Japan at the 2014 Winter Olympics

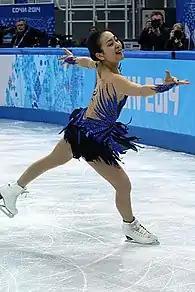
Mao Asada

According to the quota allocation released on January 27, 2014, Japan has qualified a total of 6 athletes (5 men and 1 woman) in cross-country skiing.